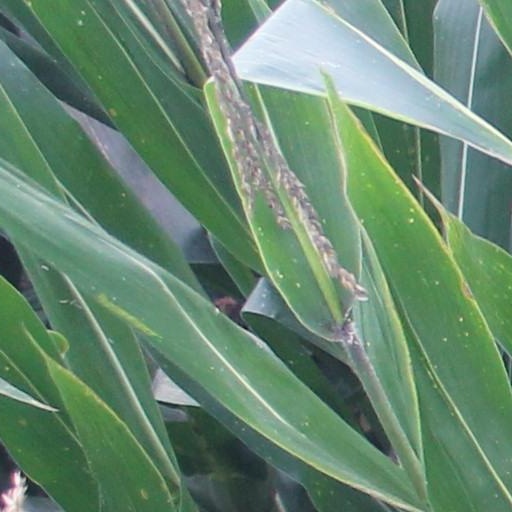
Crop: maize; corn